I Dream of Jeannie

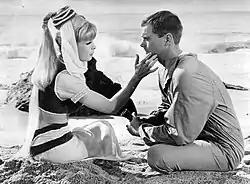
Jeannie, free from her bottle, meets Tony on the beach in the pilot episode, "The Lady in the Bottle".

In the pilot episode, "The Lady in the Bottle", astronaut Captain Tony Nelson, United States Air Force, is on a space flight when his one-man capsule "Stardust One" comes down far from the planned recovery area, near a deserted island in the South Pacific. On the beach, Tony notices a strange bottle that rolls by itself. When he rubs it after removing the stopper, smoke spews out and a beautiful Persian-speaking female genie materializes and surprises Tony by kissing him.